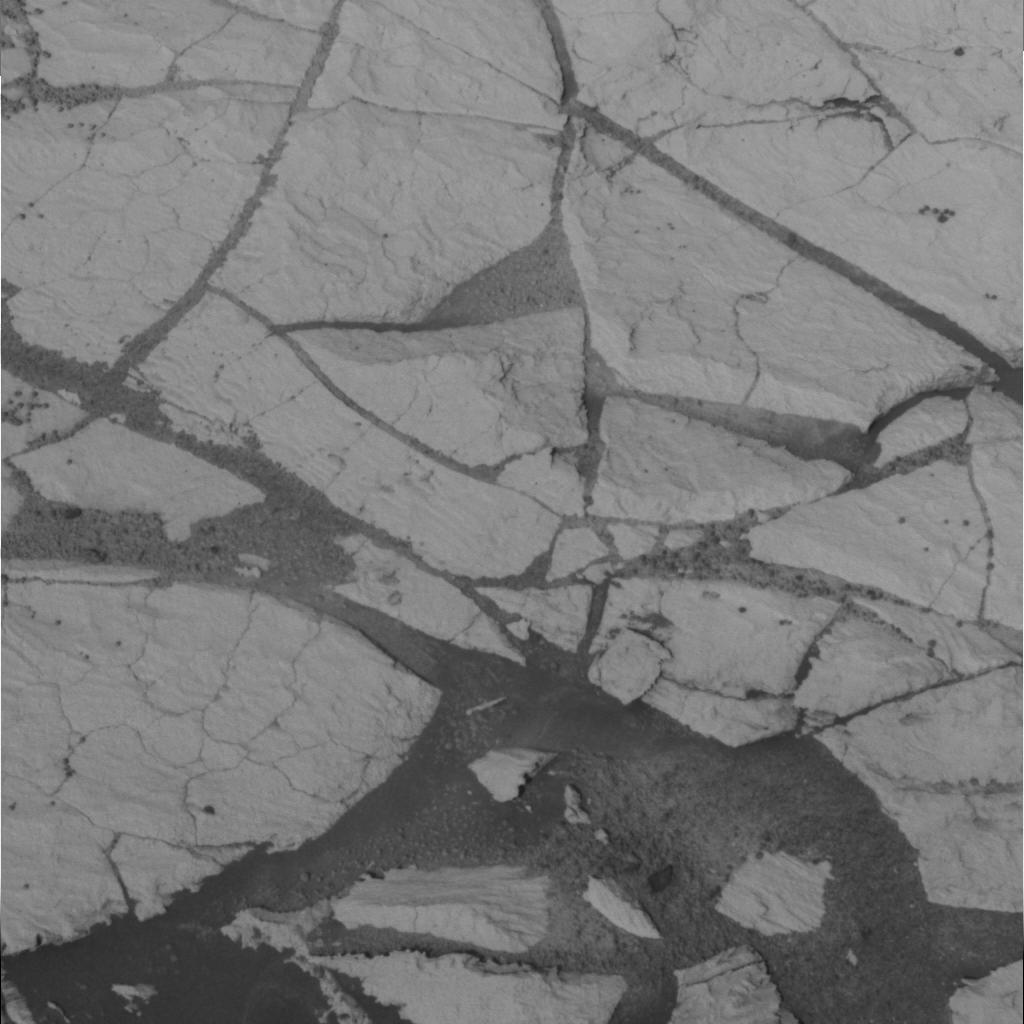
Surface features visible: Rock Outcrops, Clasts, Rock (Linear Features), Soil, Nearby Surface